Constantia (wine)

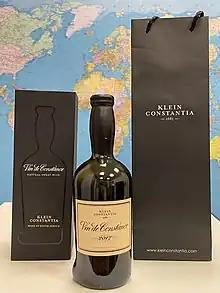
A bottle of Vin de Constance

Constantia, a South African dessert wine, is made from Muscat Blanc à Petits Grains (Muscat de Frontignan) grapes grown in the district of Constantia, City of Cape Town. In the eighteenth and nineteenth centuries it was widely exported to Europe. However, production of Constantia ceased in the late-nineteenth century following the devastation of South African vineyards in the phylloxera epidemic. Production resumed at Klein Constantia in 1986, at Groot Constantia in 2003 and at Buitenverwachting in 2007.